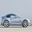
Label: automobile